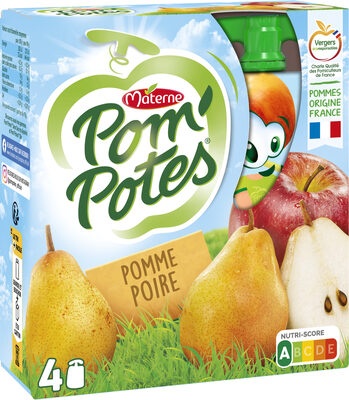
MATERNE POM POTES 360 G POMME POIRE 4X90 G
Spécialité de pomme poire avec arôme naturel sans sucres ajoutés (contient des sucres naturellement présents) Faites plaisir à vos enfants avec cette gamme Pom'Potes Bio à consommer à tout moment de la journée ! Pom’Potes avec sa gamme Bio propose des produits de qualité issus de l’agriculture biologique, dans le respect des règles de nutrition, pour le bien-être et le plaisir des enfants ! •
Brand: épicerie les 3 gourmets
Category: Food, Beverages & Tobacco > Food Items > Fruits & Vegetables > Fresh & Frozen Fruits > Pears